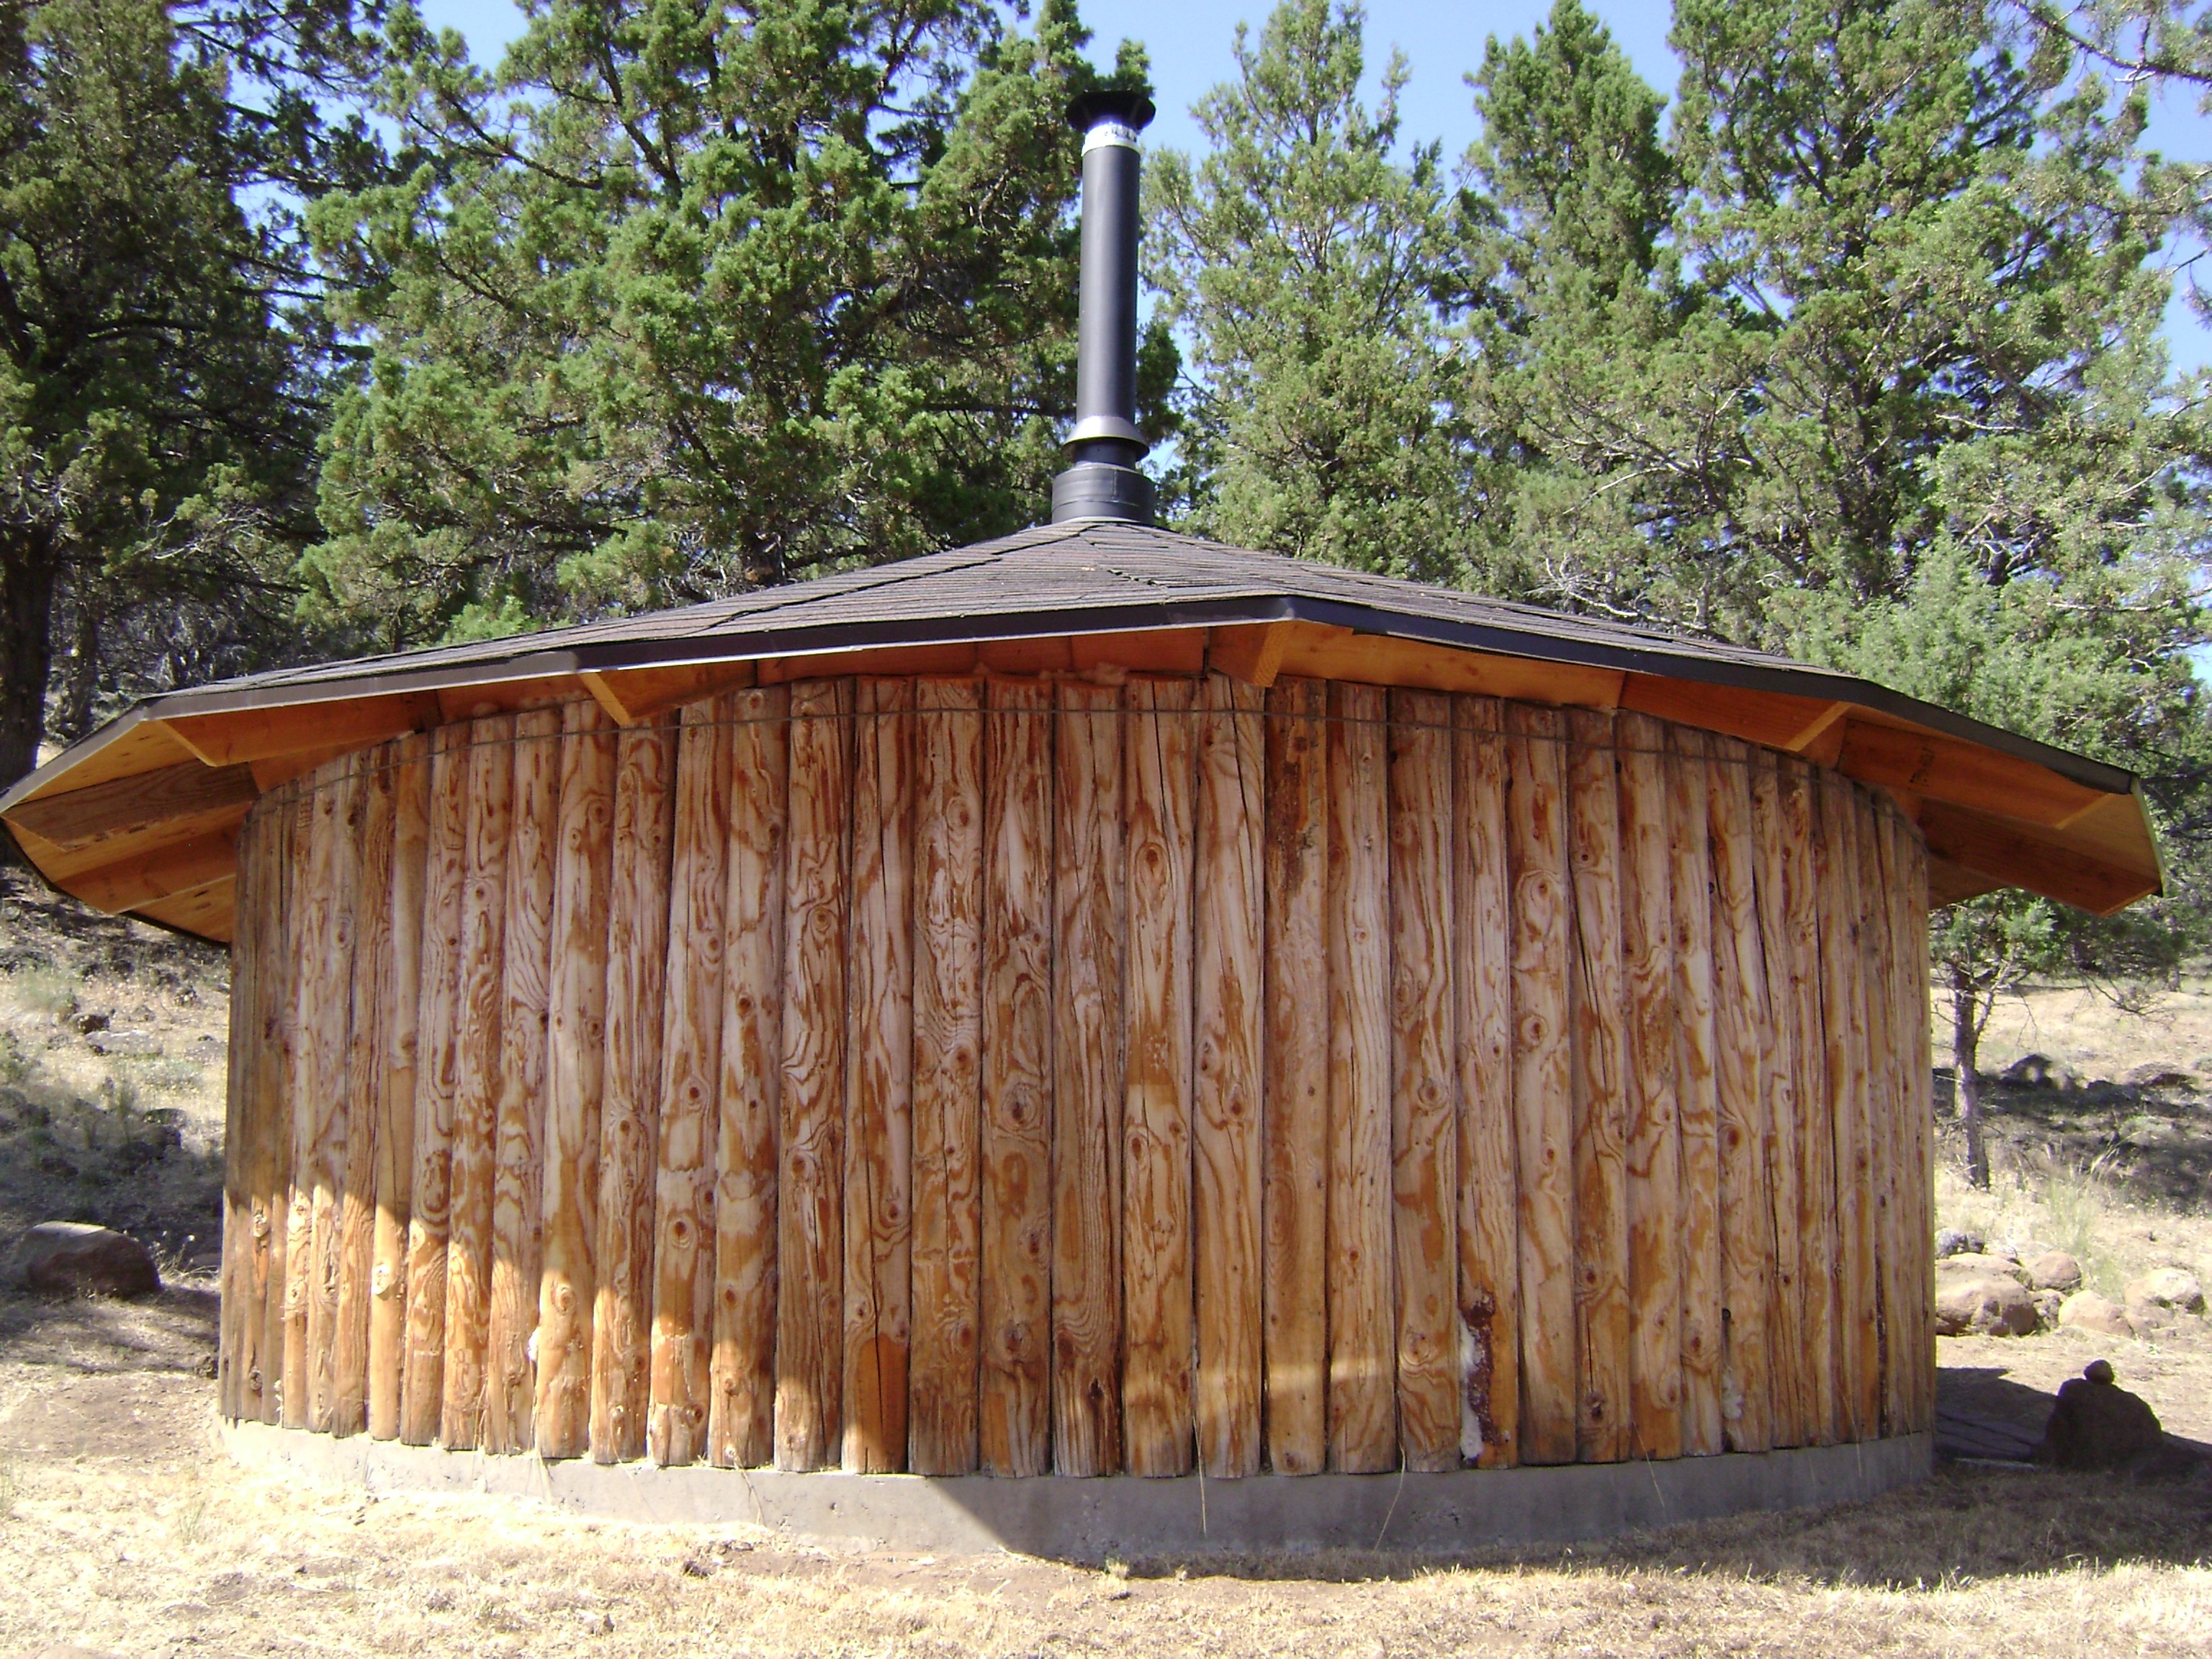
wood, shed, hut, furniture, sculpture, outhouse, log cabin, oregon, man made object, outdoor structure, sweat lodge, high desert